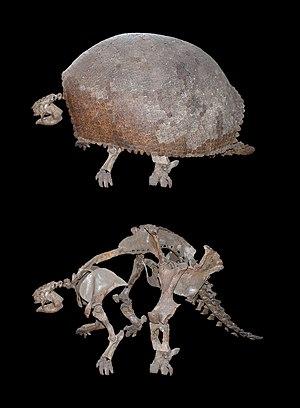
Squelette et carapace de Glyptodon clavipes, exposé dans le Muséum d'histoire naturelle de Berlin.